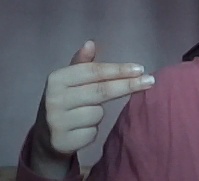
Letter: ghain